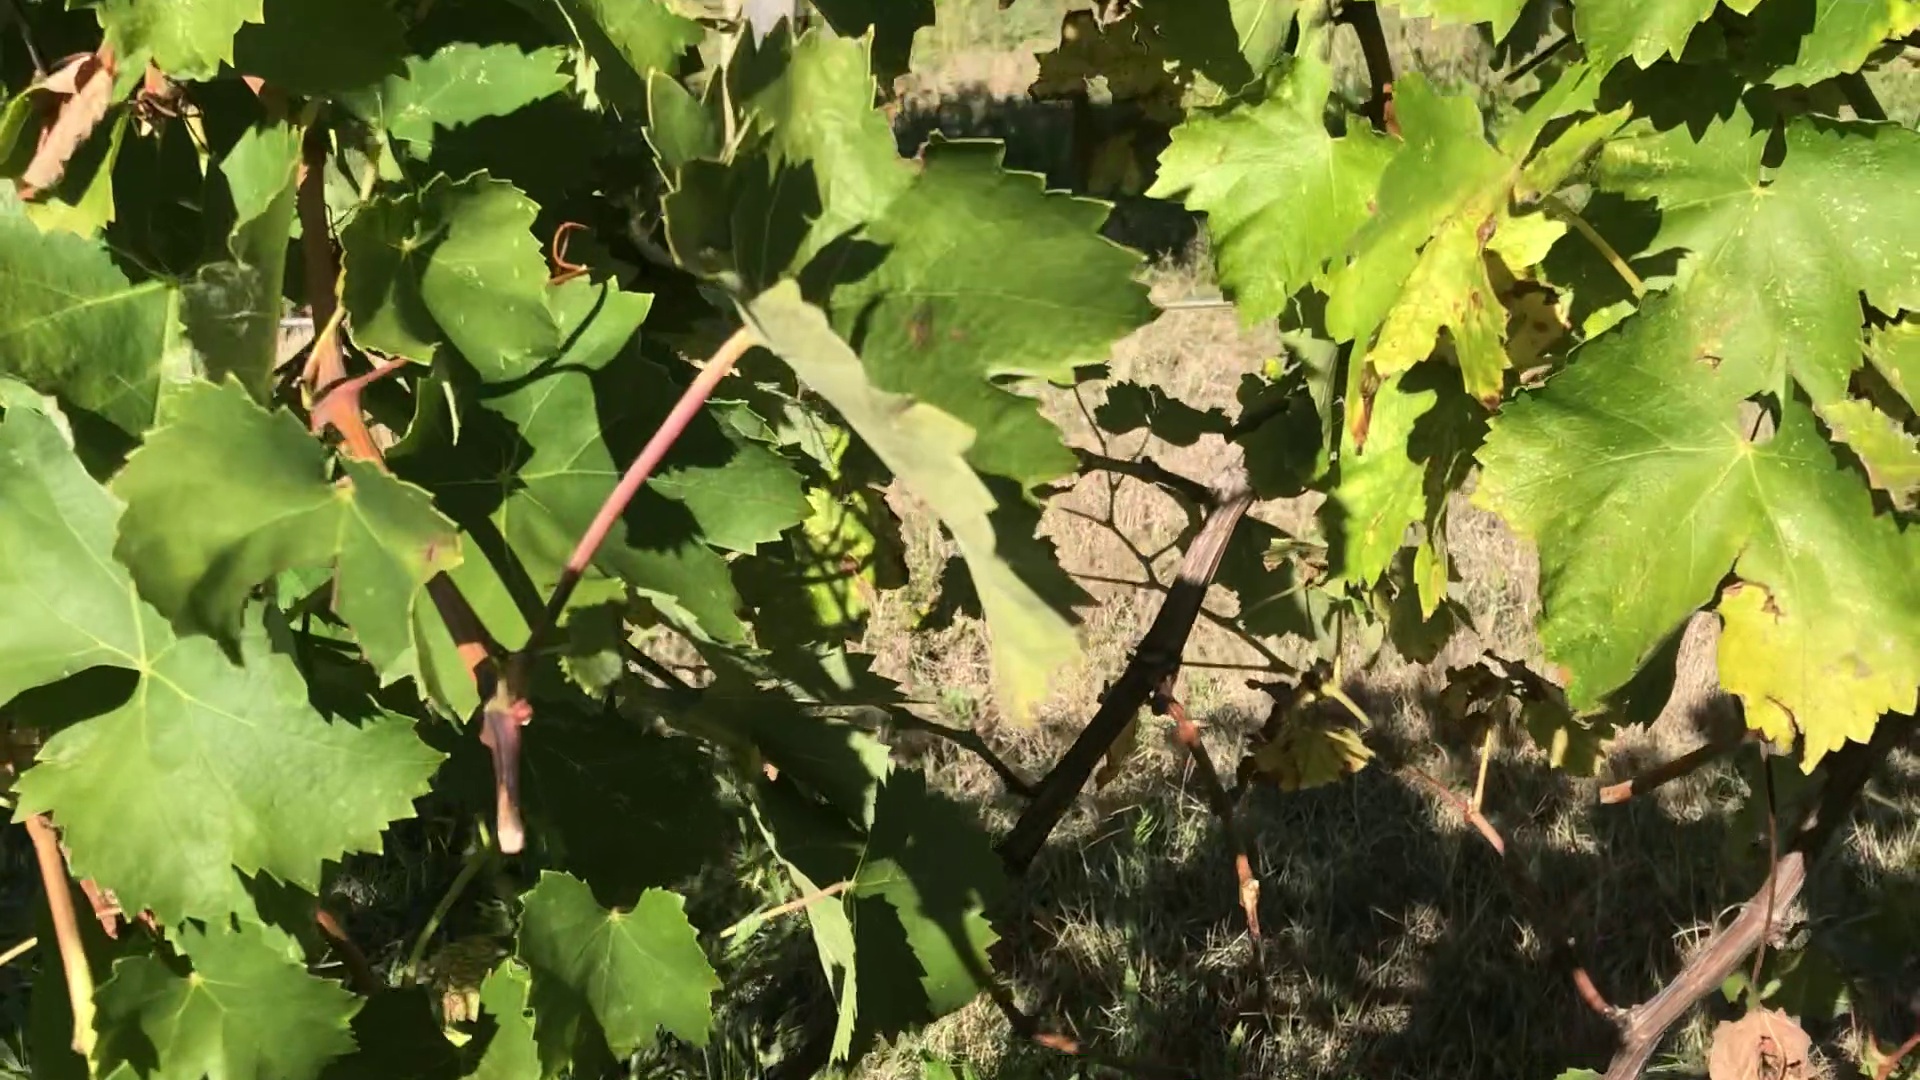
Label: healthy